Shell (projectile)

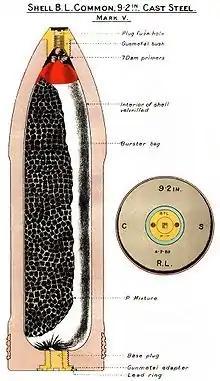
BL 9.2 in common shell Mk V

The most common shell type is high explosive, commonly referred to simply as HE. They have a strong steel case, a bursting charge, and a fuse. The fuse detonates the bursting charge which shatters the case and scatters hot, sharp case pieces ("fragments", "splinters") at high velocity. Most of the damage to soft targets, such as unprotected personnel, is caused by shell pieces rather than by the blast. The term "shrapnel" is sometimes used to describe the shell pieces, but shrapnel shells functioned very differently and are long obsolete. The speed of fragments is limited by Gurney equations. Depending on the type of fuse used the HE shell can be set to burst on the ground (percussion), in the air above the ground, which is called air burst (time or proximity), or after penetrating a short distance into the ground (percussion with delay, either to transmit more ground shock to covered positions, or to reduce the spread of fragments). Projectiles with enhanced fragmentation are called high-explosive fragmentation (HE-FRAG).